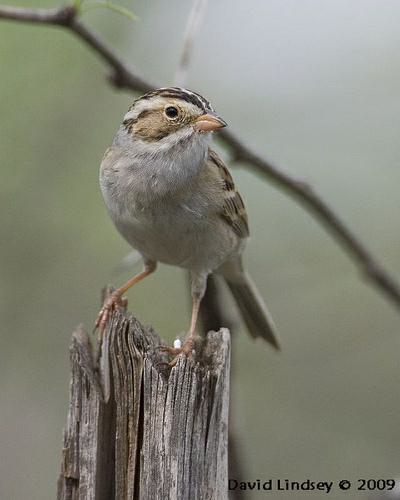
A photo of a clay colored sparrow